Vincenzo Viviani

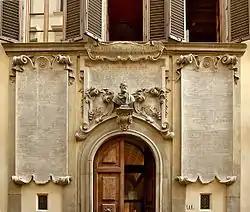
The "Palazzo Viviani" or "Palazzo dei Cartelloni" with plaques and bust dedicated by Viviani to Galilei

In Florence, Viviani had Galileo's life and achievements written in Latin on the façade of his palace, on huge stone scrolls. The palace was then renamed Palazzo dei Cartelloni.